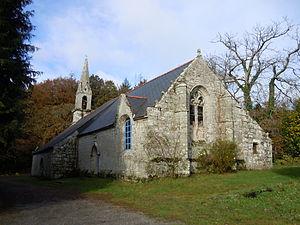
chapelle de Lochrist en Ploërdut, département du Morbihan (vue du chevet et de la façade méridionale)
Pour des raisons de taille de la page, la liste des chapelles du Morbihan a été scindée en deux, suivant les initiales des communes où se situent ces monuments :
Ploërdut [ploɛʁdyt] est une commune française située dans le département du Morbihan, en région Bretagne. Cette vaste commune comptait autrefois une importante population de cultivateurs mais le nombre d'habitants a été divisé par trois en l'espace de cent ans en raison d'un important exode rural au cours du siècle dernier. Un bourg préservé et au moins 50 % des constructions dignes d'intérêt lui valent le label « commune du patrimoine rural ». Son église paroissiale possède notamment une des nefs romanes les mieux conservées de Bretagne tandis que l'ancien presbytère datant du XVIIᵉ siècle fait office de mairie.
Cet article recense les monuments historiques de l'arrondissement de Pontivy, dans le département du Morbihan, en France.
La liste des édifices romans en Bretagne recense les édifices romans civils et religieux en Région Bretagne, subsistant totalement ou partiellement. Seuls les édifices présentant encore des parties de l'époque romane visibles et clairement identifiées sont pris en compte.